Michael Lin (artist)

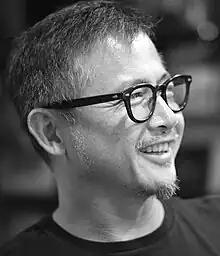
Taipei, 2018

Michael Lin (born 6 November 1964) is a Taiwanese artist who lives and works in Brussels, Belgium and Taipei, Taiwan. He was born in Tokyo, Japan, and grew up in Taiwan and the United States. Lin is considered a leading Taiwanese contemporary painter and conceptual artist.